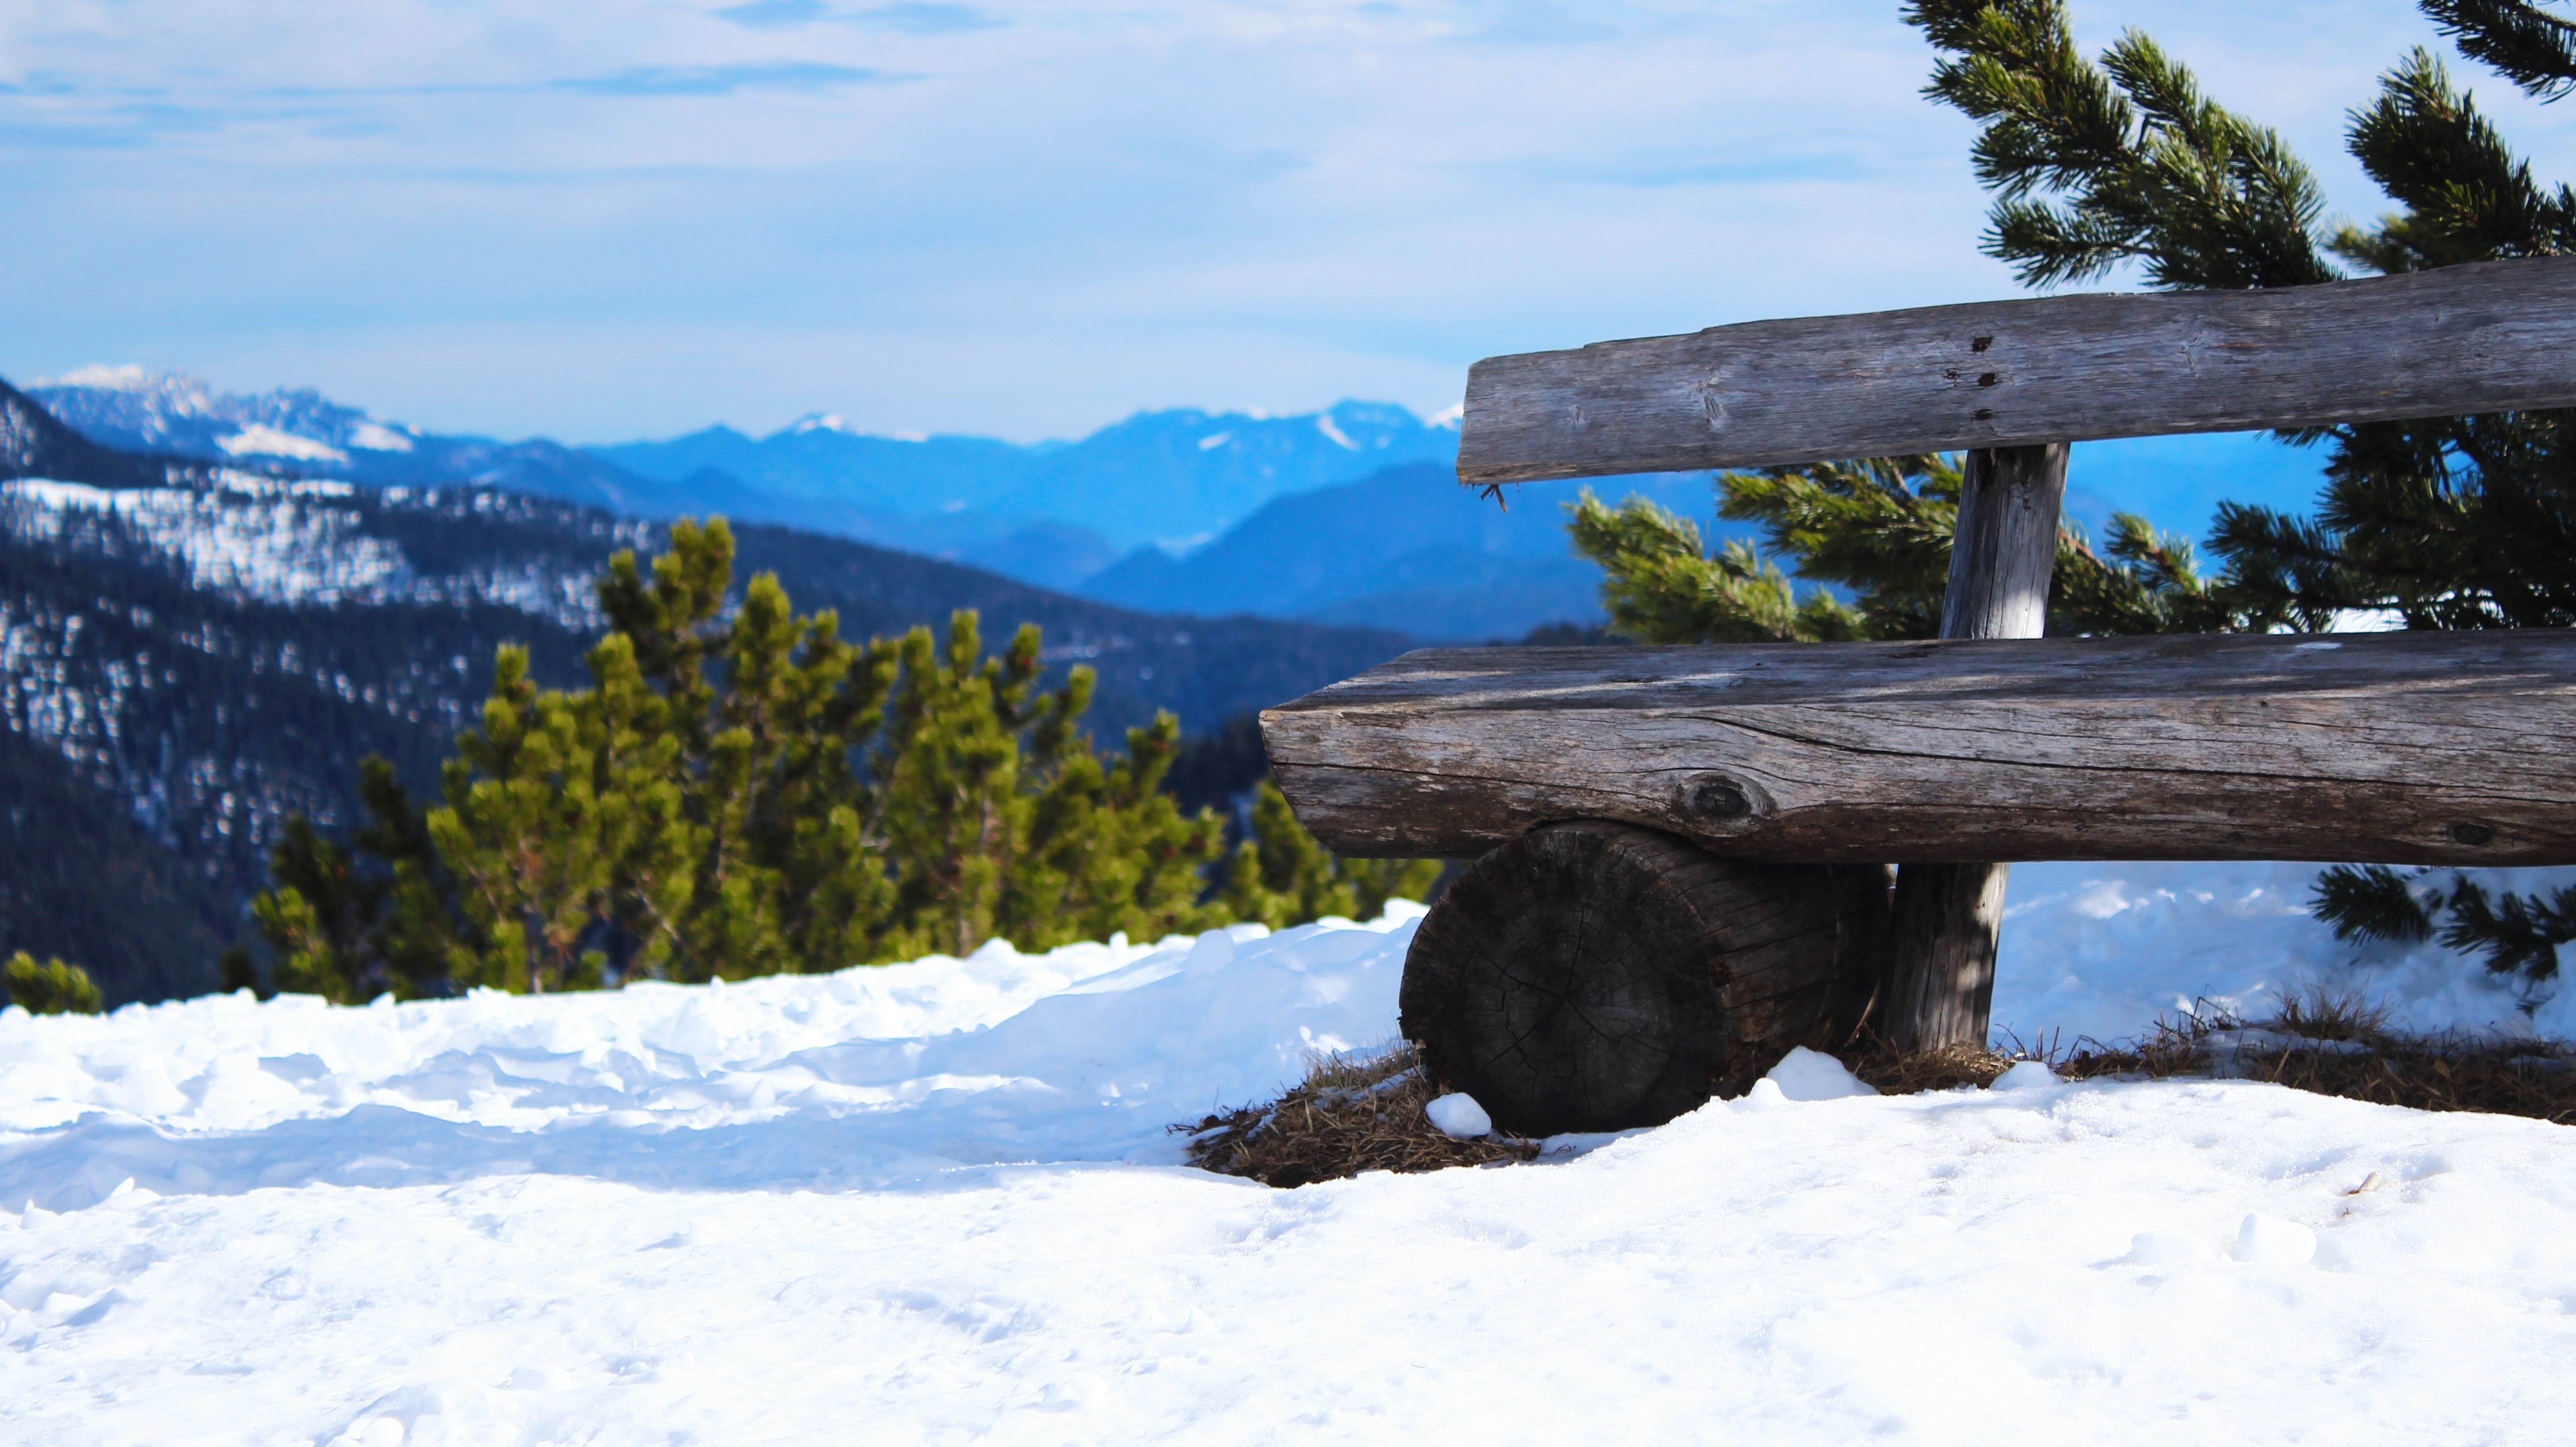
landscape, tree, water, nature, forest, wilderness, mountain, snow, winter, sky, wood, hiking, lake, adventure, view, valley, mountain range, panorama, park, weather, holiday, alpine, rest, season, ridge, austria, clouds, bank, fields, holidays, mountains, loneliness, outlook, bergsee, break, viewpoint, idyll, tyrol, reported, mountainous landforms